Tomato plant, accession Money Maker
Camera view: tilt-top (135 deg); turntable rotation: 60 degrees
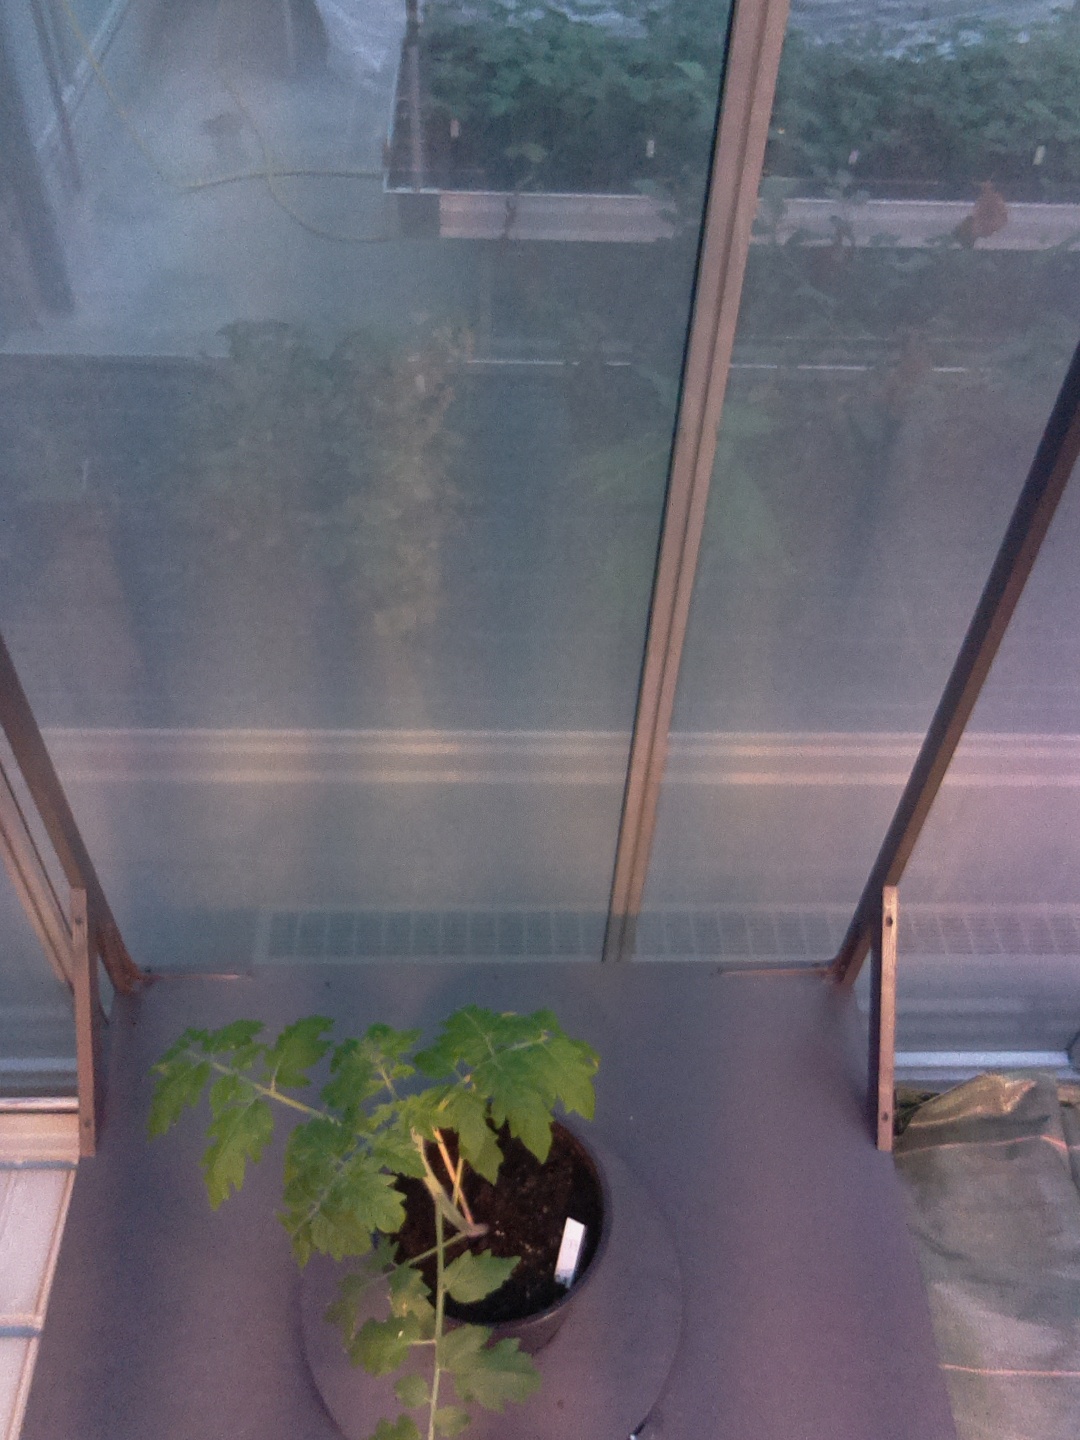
BBCH growth stage 14: 8 of true leaves visible